Wojciech Jaruzelski

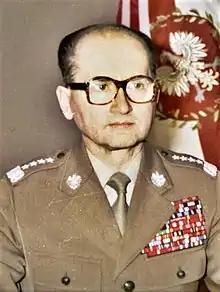
Jaruzelski in 1981

Wojciech Witold Jaruzelski (6 July 1923 – 25 May 2014) was a Polish military general, politician and "de facto" leader of the Polish People's Republic from 1981 until 1989, and a military dictator from 13 December 1981 until 22 July 1983. He was the First Secretary of the Polish United Workers' Party between 1981 and 1989, making him the last leader of the Polish People's Republic. Jaruzelski served as Prime Minister from 1981 to 1985, the Chairman of the Council of State from 1985 to 1989 and briefly as President of Poland from 1989 to 1990, when the office of President was restored after 37 years. He was also the last commander-in-chief of the Polish People's Army, which in 1990 became the Polish Armed Forces.